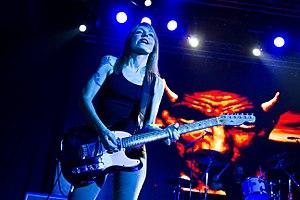
Amparo Llanos est une guitariste et auteur-compositrice-interprète espagnole.